Nativity scene

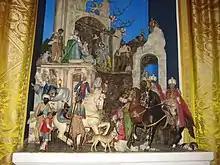
White House nativity scene, 2008

In the majority-Catholic Philippines, miniature, full-scale, or giant dioramas or tableaus of the nativity scene are known as "Belén" (from the Spanish name for Bethlehem). They were introduced by the Spanish since the 16th century. They are an iconic and ubiquitous Christmas symbol in the Philippines, on par with the parol (Christmas lanterns depicting the Star of Bethlehem) which are often incorporated into the scene as the source of illumination. Both the "Belén" and the "parol" were the traditional Christmas decorations in Filipino homes before Americans introduced the Christmas tree. Most churches in the Philippines also transform their altars into a "Belén" at Christmas. They are also found in schools (which also hold nativity plays), government buildings, commercial establishments, and in public spaces.